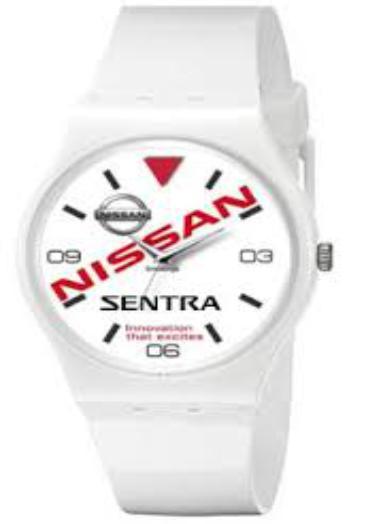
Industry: Transportation